Term Life

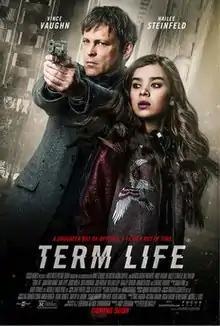
Theatrical release poster

Term Life is a 2016 American action drama film based on the graphic novel of the same name. It is directed by Peter Billingsley from a screenplay by A.J. Lieberman. The film stars Vince Vaughn, who also produces the film, Hailee Steinfeld, Jonathan Banks, Mike Epps, Jordi Molla, Shea Whigham, William Levy, Taraji P. Henson, Annabeth Gish, and Terrence Howard. The film was released on April 29, 2016, in a limited release and through video on demand by Focus World. The film received negative reviews.